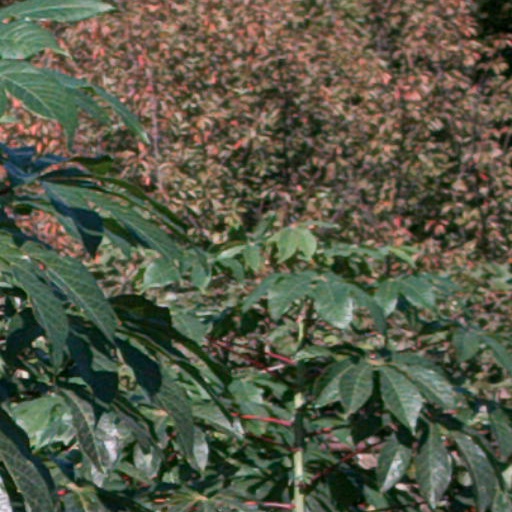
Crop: cassava